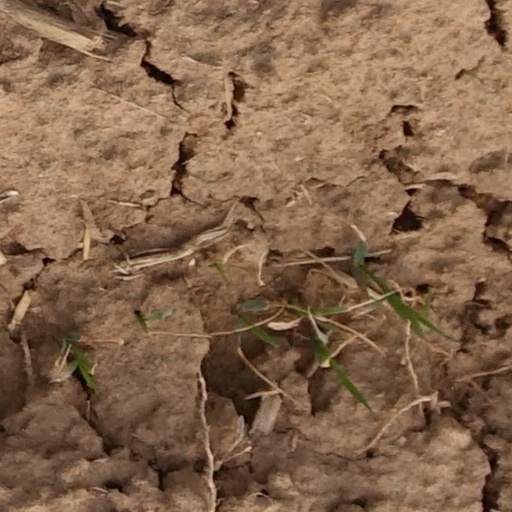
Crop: wheat